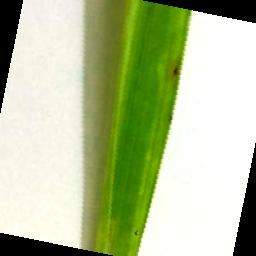
Label: Rice___Brown_Spot